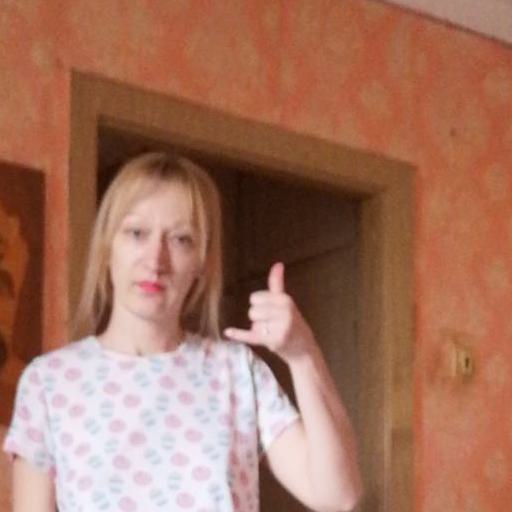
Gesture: call